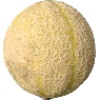
Label: Cantaloupe 2